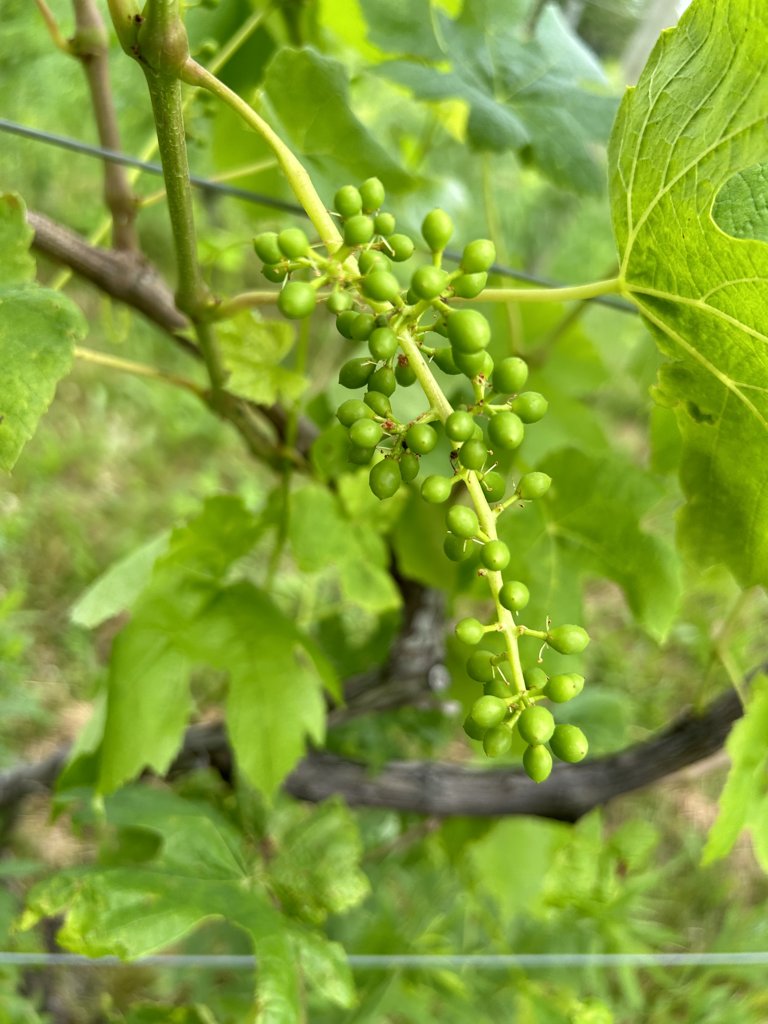
Berries visible: 62
Grape clusters: 1